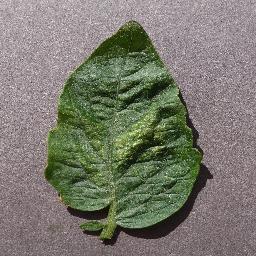
Label: Tomato___Spider_mites Two-spotted_spider_mite